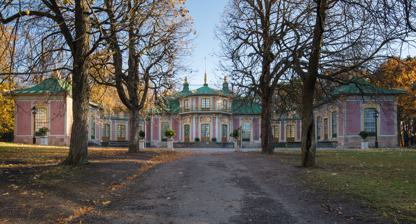
Building: Chinese Pavilion at Drottningholm
Country: Sweden
Year built: 1580
Historic site in Svealand, Sweden. Chinese Pavilion at Drottningholm The Chinese Pavilion, northern façade, 2016. Location Ekerö Municipality , Svealand , Sweden . Coordinates 59°19′01″N 17°52′43″E / 59.31694°N 17.87861°E / 59.31694; 17.87861 Area 800 m 2 (8,600 sq ft) Built First pavilion 1753 Demolished 1763 Rebuilt Second pavilion and expansion 1763–1769 Architect Carl Fredrik Adelcrantz Architectural style(s) Chinoiserie Visitors 42,000 (in 2010) UNESCO World Heritage Site Official name Part of the Royal Domain of Drottningholm Type Cultural Criteria iv Designated 1991 (15th session ) Reference no. 559 Country Sweden Region Europe and North America The Chinese Pavilion ( Swedish : Kina slott ), located in the grounds of the Drottningholm Palace park, is a Chinese-inspired royal pavilion originally built between 1753 and 1769. The pavilion is currently one of Sweden's Royal Palaces and a UNESCO World Heritage Site . The first building The first pavilion, drawing by Carl Hårleman, 1750. The first building was a simple pavilion with two wings in Chinese style. The buildings were prefabricated at Arsenalsgatan in Stockholm. They were made in the log cabin technique and shipped to Drottningholm, where they were assembled. The architects were probably Carl Hårleman and Carl Johan Cronstedt . Everything was finished and in place in time for Queen Lovisa Ulrika 's birthday on 24 July 1753. The pavilion was a surprise gift to the Queen from King Adolf Frederick . At the presentation, she received the gold key to the castle from the young Crown Prince Gustav (later King Gustav III ), seven years old, dressed as a Chinese mandarin . In a letter to her mother, Queen Sophia Dorothea of Prussia , the Queen wrote: He brought me to one side of the garden and I was surprised to suddenly be part of a fairy tale, for the King had built a Chinese castle, the most beautiful one can see. Having been built in haste and secrecy, the small castle did not endure the harsh Swedish climate. After ten years, rot had begun to attack the wooden frame and the King and Queen commissioned Carl Fredrik Adelcrantz to create a new and bigger pavilion made from more durable materials. The second building Drawing by Carl Fredrik Adelcrantz, 1763. Floor plan. The area around the Chinese Pavilion, 1779. 1 The Chinese Pavilion, main building 2 The west wing ( The Silver Chamber ) 3 The east wing ( The Billiard ) 4 King Adolf Frederick's studio 5 The Confidence 6 The kitchen (As of 1957 [update] a summer café) 7 The garden 8 Living quarters (demolished) 9 och 10 The aviary ( The Volière ) and bowers The second and current structure replaced the old wooden pavilion from 1753. Designed by Carl Fredrik Adelcrantz, construction began in 1763 and was completed in 1769. Interior The royal court's chief supervisor, Jean Eric Rehn , led the interior design work. The architecture is essentially rococo and was intended to have an exotic character, containing Chinese elements, which were considered the height of fashion at the time. The rooms of the pavilion are full of luxury items brought to Sweden from China by the Swedish East India Company : porcelain, silk, lacquers, etc. China had become a mythic land, a paradise, a fascination, to Swedes and every nobleman wanted to have a Chinese room or just some objects to get a glimpse of this fabled, but to Europeans, forbidden land. The walls in the Yellow Room are covered with Chinese lacquered panels, at the time a fascinating technique since no parallel craft existed in Europe. The panels depict relations between Asia and Europe in the 1700s. The motifs are scenes from Canton (now known as Guangzhou ) by the Pearl River and the European Thirteen Factories separated from the city by double walls. Exterior and garden The wings are connected to the main building by a series of curved rooms. Lacquer-red walls used for the façade and the sculptural ornamentation show good knowledge of Chinese buildings, but the structure of the building is characterized as clearly European. The interior is among the foremost in Swedish Rococo design. There are four houses, also in Chinese style, just north of the pavilion. The east one, northeast of the pavilion, is called The Billiard . It used to house a billiard table which is now gone. Instead, two of King Adolf Frederick's lathes are on display together with tools from the lathe chamber. The house to the west, northwest of the pavilion, is known as The Silver Chamber . A bit further north, resting on a high base, is the Adolf Frederick's Studio (to the right) and the Confidence (to the left). The Confidence is a dining room building where the tables (dining and serving table) are fixed on a lift device. The tables were set on the floor below the royal dining room and on a given signal they were hoisted up through the floor. This meant that the royals could eat their dinner without the presence of servants, en confidence (French for "in confidence"). North of The Confidence is the old kitchen. As of 1957 [update] it houses a café in the summers. In the park east of the Chinese Pavilion is a pagoda-like gazebo called The Volière (French for aviary ). The Pavilion underwent exterior renovations in 1927–1928, 1943–1955 and an interior in 1959–1968. Another thorough restoration of the exterior was made in 1989–1996. The Chinese pagoda Desprez's drawing of the pagoda, 1788. During the reign of King Gustav III, plans were made for a Chinese pagoda on the Flora Hill just east of the Chinese Pavilion. The project, as with most of King's ideas for buildings within the English garden , were never realized because of the assassination of the King . All the elements necessary for a royal English style pleasure garden were already present in 1781, when Fredrik Magnus Piper drew up the plans for the park. These included streams, bridges, knolls, sloping lawns (French: pelouse ) and several small pavilions and gazebos in different styles. In Piper's 1797 land use plan, one extension to the north was to contain a cave with canals and cascades , a small lake with bridges and walking paths, and a Turkish pavilion. To the east of the Chinese Pavilion at Flora Hill a Chinese pagoda would act as a connecting pont de vue (endpoint in a line of sight) between the Chinese quarter and the English Garden across Nicodemus Tessin the Younger 's strict Baroque garden . Burglary On 6 August 2010, at 2:00 am, burglars broke into the Chinese Pavilion via the double doors at the back of the house. Once inside, they broke three showcases and stole a number of objects. The alarm system worked but the entire burglary took just six minutes. The collection at the Chinese Pavilion consists of, among other things, Chinese clay figurines, porcelain dolls, urns, lacquer furniture and other art pieces from China dating to 1753. The Royal Court have confirmed that the permanent state collection was on display at the time of the break-in. The pieces are considered priceless. The thieves fled from the pavilion on a moped which was found by the Mälaren lake. The police suspected that the thieves left by boat and that the robbery had been specially commissioned. It was the first time the Chinese Pavilion had been burgled. The stolen objects were: a small Japanese lacquered box on a stand, a sculpture in green soapstone, a red lacquered chalice with a lid, a chalice carved from a rhinoceros horn, a small blackened, bronze teapot and a plate made of musk wood. Several other pieces were damaged during the break-in. Detailed descriptions and photos of the stolen items can be found at the referenced link. As of 2019 [update] , the stolen objects have been recovered, and arrests have been made. Kantongatan Kantongatan [ sv ] , ("Canton Street") is a street that marks the southwest border of the Drottningholm Palace park and starts on the shore of Lake Mälaren. The street and its houses were established by Queen Lovisa Ulrika and King Adolf Frederick as a small factory community called Kanton. Manufacturers of fine forging, lace-making and silk weaving worked here. Mulberry trees were planted for silkworm breeding, but the climate was too cold and the project only lasted about ten years. At the south end of the street is a house called Lilla Kina ("Little China"). It was built at the same time as the first Pavilion in 1753. It has been used for various things over the years, at one time being the home of Anna Sophia Hagman , official royal mistress to Prince Frederick Adolf of Sweden . The Kanton community is also considered one of the models for the Swedish garden city . As of 2014 [update] , all the houses are used as private housing. UNESCO World Heritage Site Location of Drottningholm, Municipalities of Stockholm. The Chinese Pavilion was one of the main reasons the Drottningholm Palace was added as a UNESCO World Heritage Site in 1991. The UNESCO comments were: The Royal Domain of Drottningholm stands on an island in Lake Mälar in a suburb of Stockholm. With its palace, perfectly preserved theatre (built in 1766), Chinese pavilion and gardens, it is the finest example of an 18th-century northern European royal residence inspired by the Palace of Versailles. Gallery Exterior Chinese Pavilion, southern façade. The west wing, "The Silver Chamber". The Confidence, a house next to the Chinese Pavilion. The Volière. Details on the façade Interior The green parlour in the Chinese Pavilion. The Confidence, dining table. The Confidence, kitchen. King Adolf Frederick's lathe in the "Billiard room". References